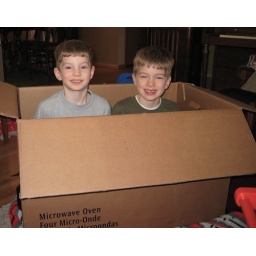
Reese and Jacob have fun in the box Molly's stove was in.